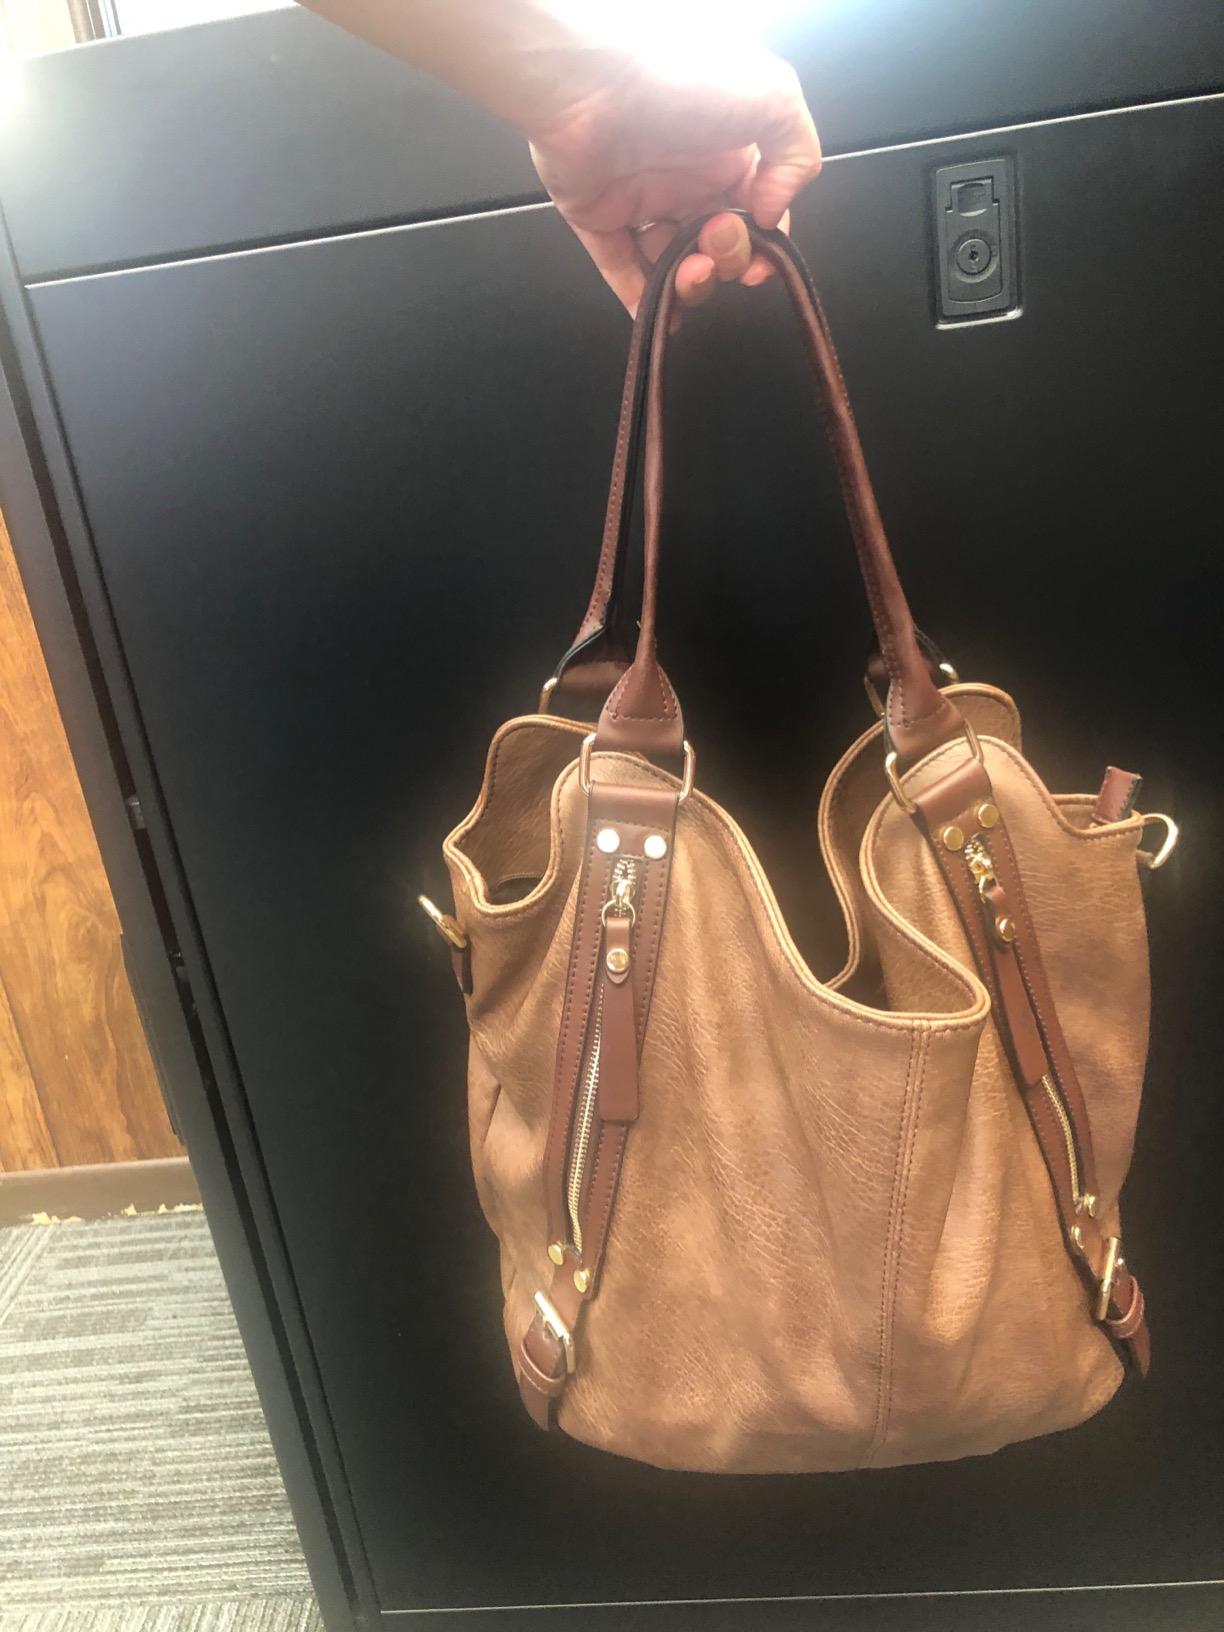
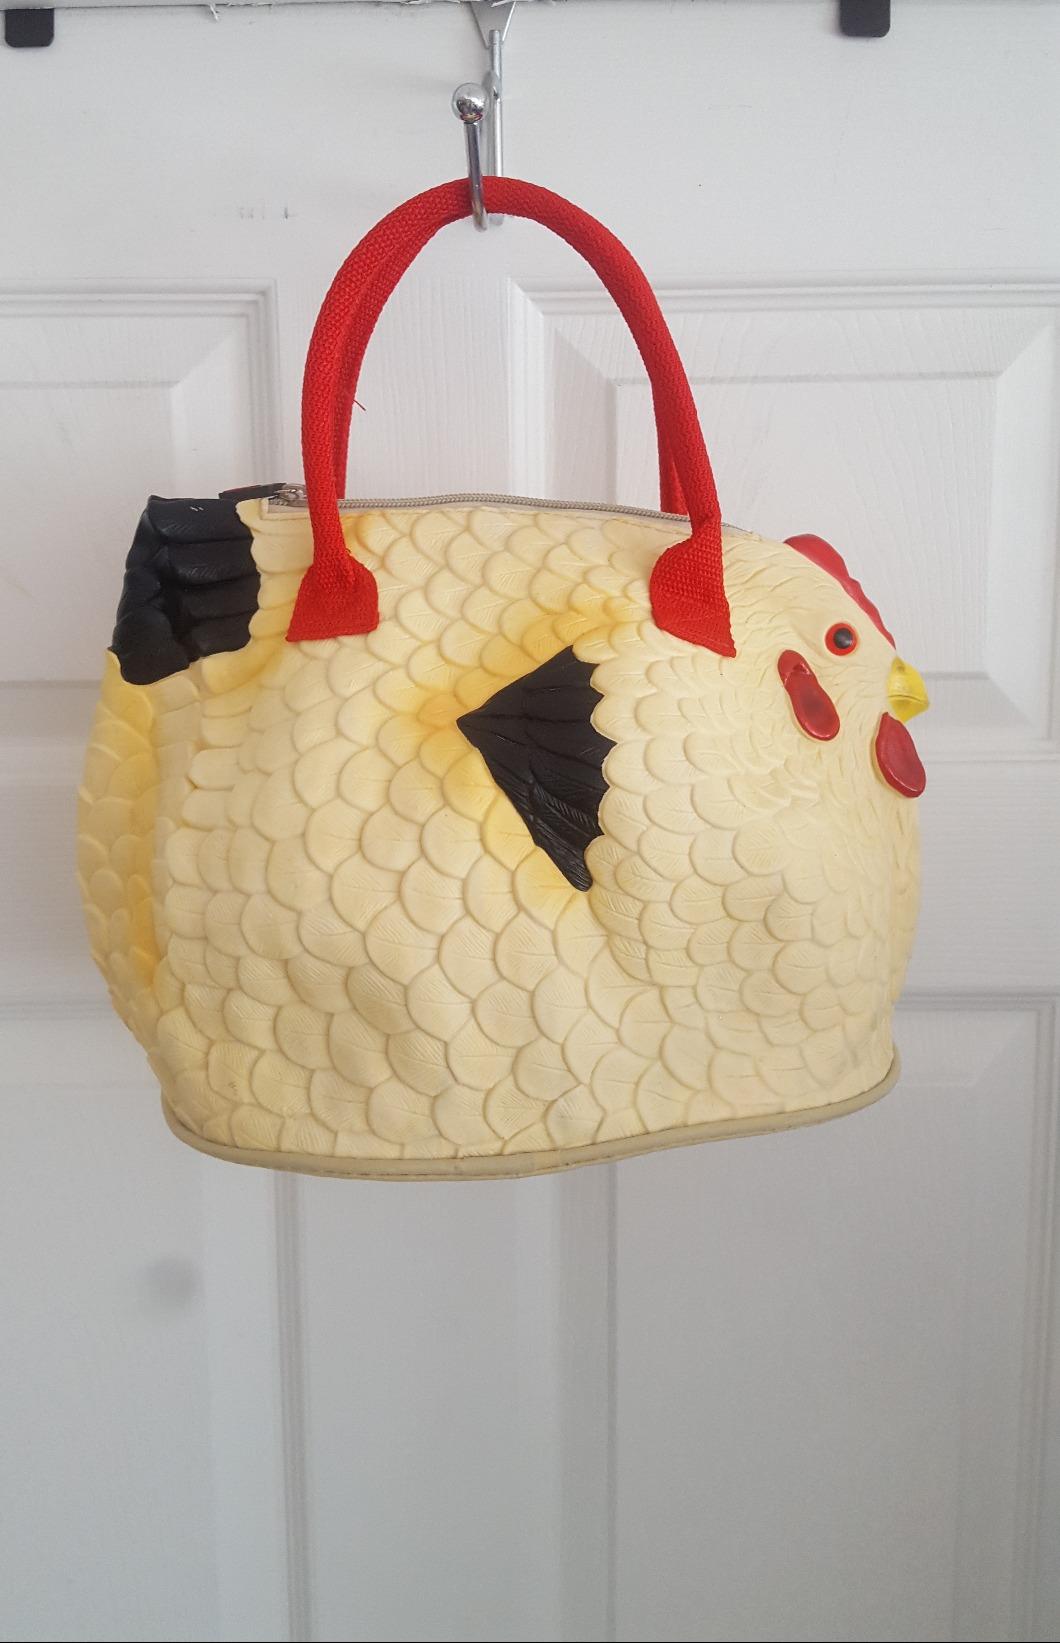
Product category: accessories_handbag
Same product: no